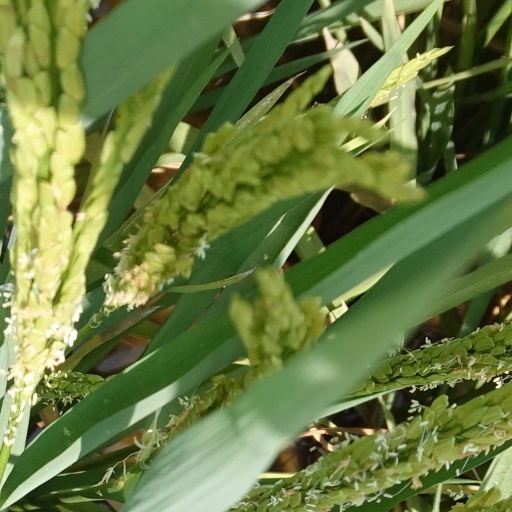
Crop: rice